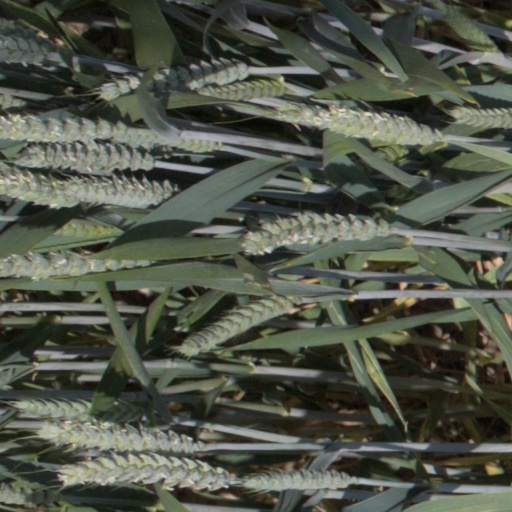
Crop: wheat